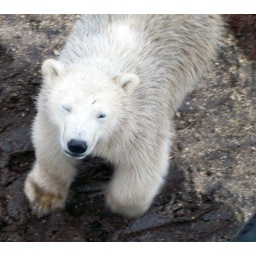
Polar bear cub in tundra buggy tracks